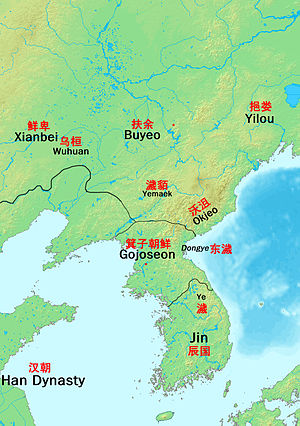
Liaoning bronzedolk-kultur / Opløsningstiden
Jin-staten og kongeriget Gojoseon ved slutningen af bronzedolk-kulturen.
Liaoning Bronzedolk-kultur eller Violinformet Bronzedolk-kultur er et arkæologisk genstandskultur fra den sene bronzealder i Korea og Manchuriet. Genstande fra kulturen findes primært i Liaoning-området i Manchuriet og på den koreanske halvø. Forskellige andre bronzegenstande, herunder ornamenter og våben, er forbundet med kulturen, men dolkene betragtes som de mest karakteristiske. Liaoning-bronzer indeholder en højere procentdel af zink end de omgivende bronzekulturer.